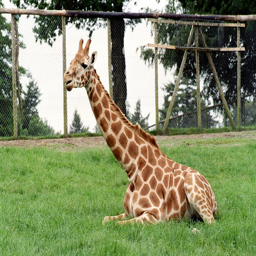
A large giraffe laying on top of a grass covered field.
A giraffe sitting down in the green grass.
Giraffe lying in grass in fenced outdoor enclosure.
A lone giraffe sitting in the grass in an enclosure at a zoo.
A giraffe sitting in the middle of a grass field.